The Fighter (1952 film)

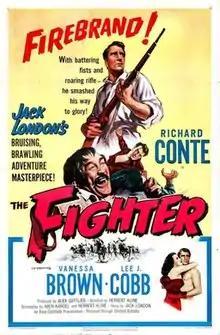

The Fighter is a 1952 American noir sports film directed by Herbert Kline and starring Richard Conte, Vanessa Brown and Lee J. Cobb. It is based on the 1911 short story "The Mexican" by Jack London. Kline and Aben Kandel wrote the adapted screenplay. The film was released by United Artists in the United States on , 1952.